Tarkan Versus the Vikings

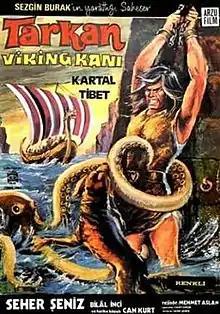
Theatrical release poster

Tarkan Versus the Vikings is a 1971 Turkish action film, directed by Ertem Eğilmez based on a comic strip by Sezgin Burak, starring Kartal Tibet as fictional Hunnic warrior Tarkan, who vows revenge against Viking raiders after they ambush him and leave him for dead. The film, which went on nationwide general release on , was the fifth in a series of seven films based on the comic strip character.